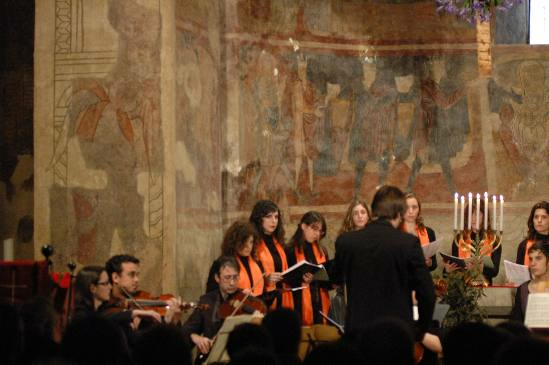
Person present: Yes